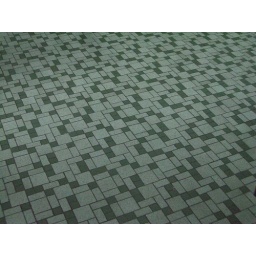
This is the floor in my grandma's house in Ipoh, Perak.